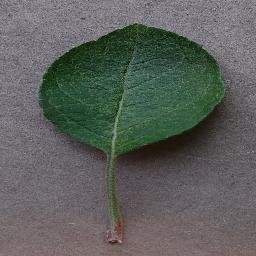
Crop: apple
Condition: healthy